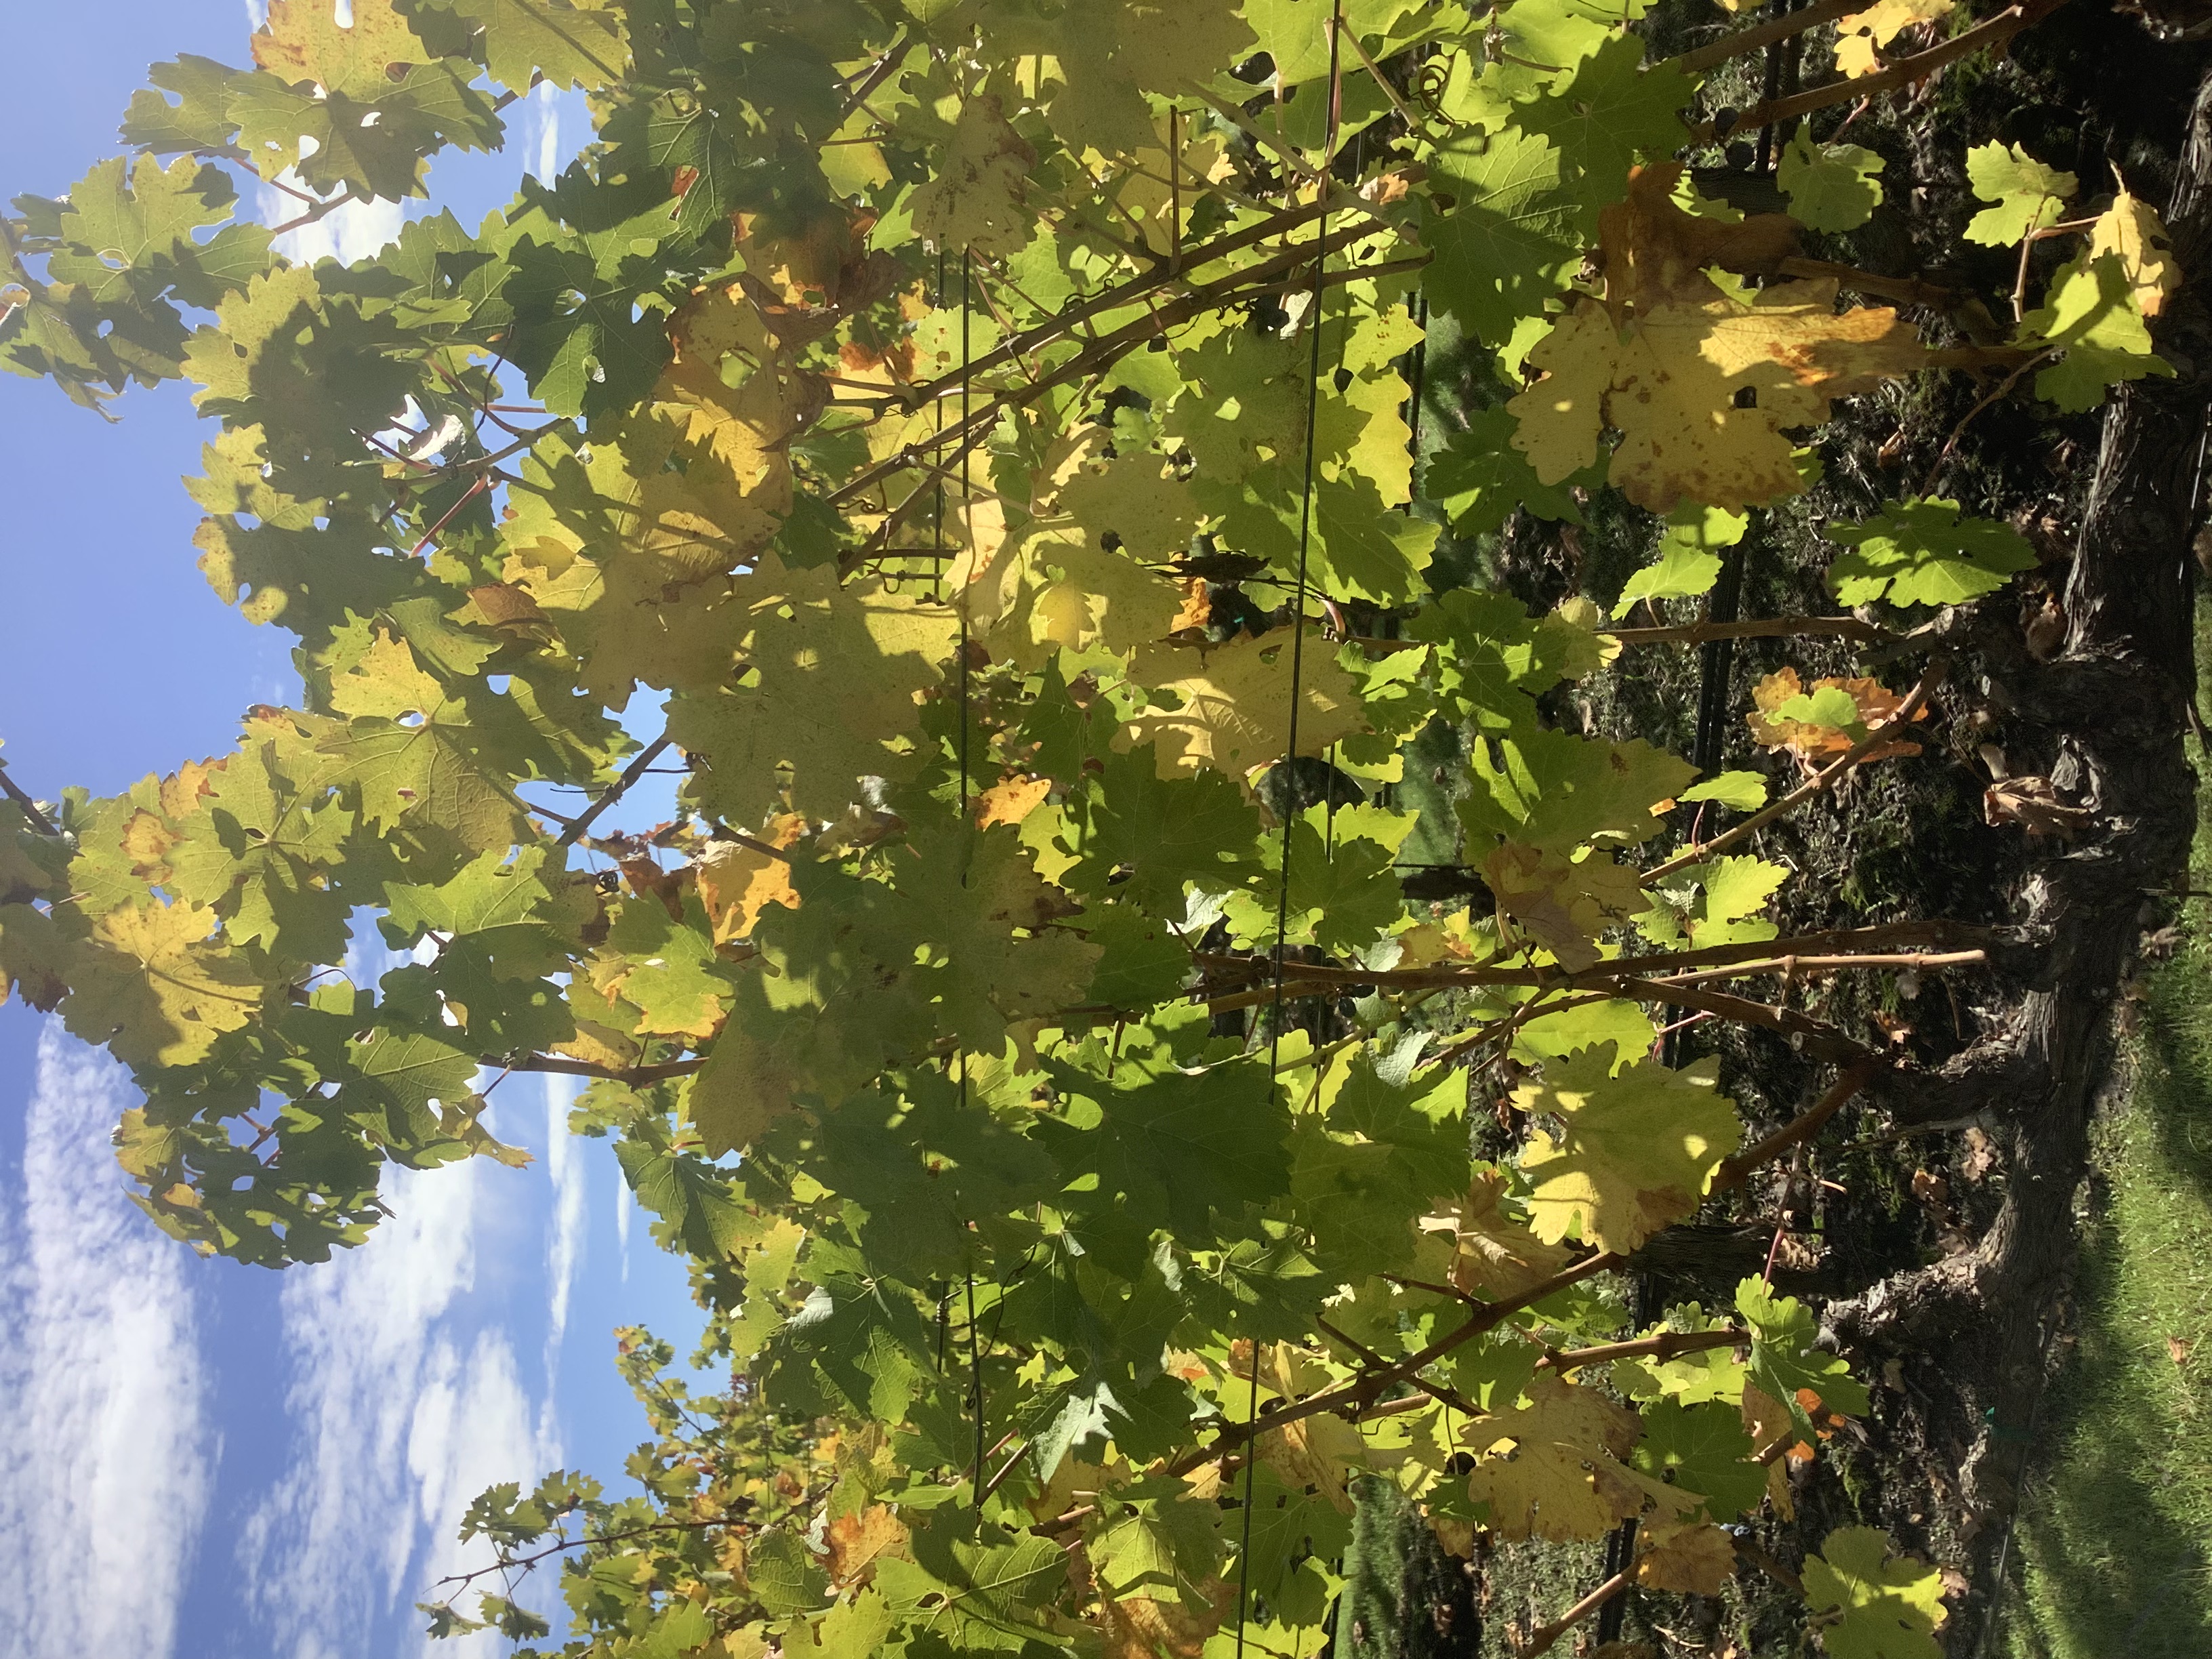
Label: No Virus